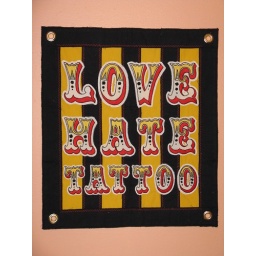
wall hanging by artist Ursula Thomson 2008 hand embroidered letters, raw edge applique by machine